Grebe Lake

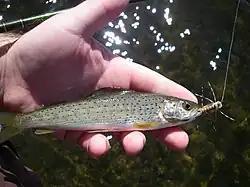
Grebe Lake Grayling

In 1921, U.S. Fish Commission personnel stocked Grebe Lake, at that time fishless, with the Montana strain "Thymallus arcticus montanus" of a lacustrine form of Arctic Grayling. The original stocks came from Georgetown Lake near Anaconda, Montana. The fluvial form of Arctic Grayling was native to the Madison and Gibbon Rivers below Gibbon Falls. In an effort to re-establish grayling in western states, over 72 million grayling eggs were harvested from Grebe Lake between 1931 and 1956 and distributed to hatcheries. Most lake dwelling grayling in the west today can be genetically traced to the Grebe Lake stocks. Grebe Lake was closed to fishing until 1944 because of the fish culture operations at the lake. Wolf Lake west and Cascade Lake east also contain grayling.